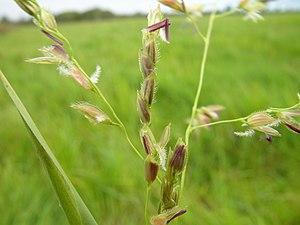
Leersia hexandra est une espèce de plantes monocotylédones de la famille des Poaceae, sous-famille des Oryzoideae, à répartition pantropicale.